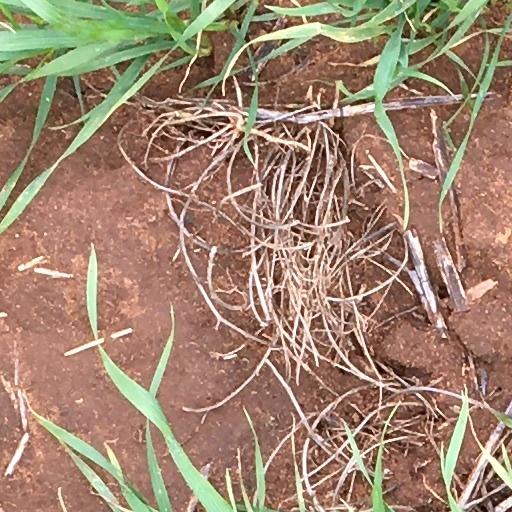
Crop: wheat